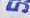
Number: 5